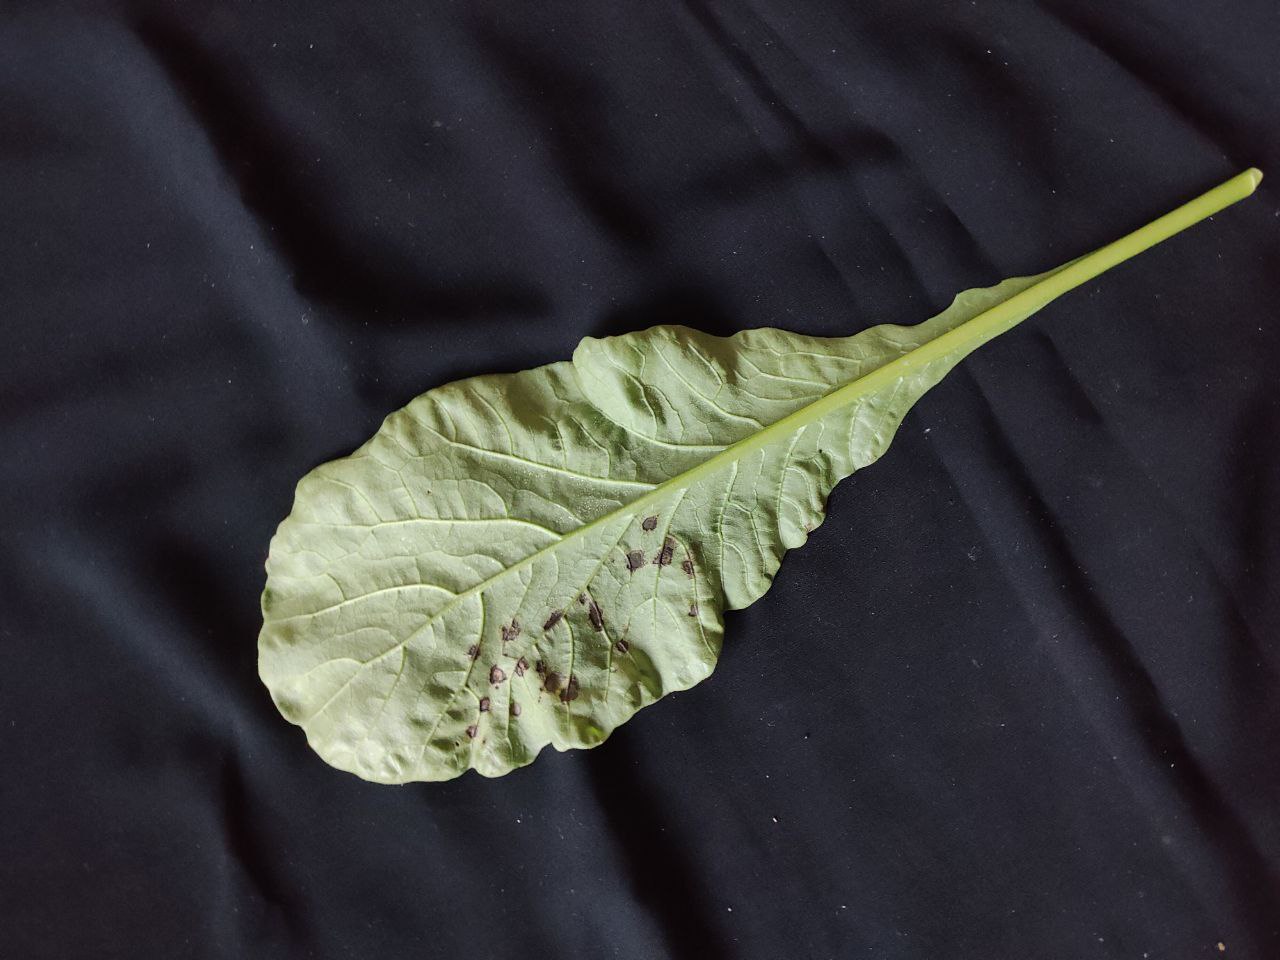
Label: Black leaf spot